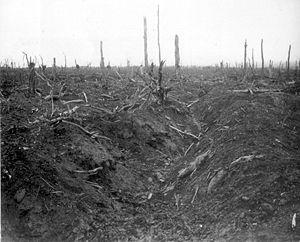
Les Sturmtruppen, furent des unités d'élites, des troupes d'assaut, de l'armée impériale allemande durant la Première Guerre mondiale. Elles furent créées dans l'esprit de la guerre de positions.
La bataille du bois Delville a lieu du 14 juillet au 3 septembre 1916, c'est une des batailles de l'offensive alliée sur la Somme pendant la Première Guerre mondiale. Elle oppose la IIᵉ armée de l'Empire allemand aux forces de l'empire britanniques. Le bois Delville est situé au nord-est de la ville de Longueval dans le département de la Somme. Après les deux premières semaines sanglantes de l'offensive alliée sur la Somme, la percée des lignes allemandes parait illusoire. L'offensive évolue vers une série d'opérations visant la capture de petites villes ou villages, de bois apportant des avantages tactiques à partir desquels il est possible de diriger des tirs d'artillerie ou de lancer de nouvelles attaques.
La 1ʳᵉ brigade d'infanterie sud-africaine est une unité de l'armée de l'Union sud-africaine qui combattit sur le front occidental lors de la Première Guerre mondiale. Elle était composée exclusivement de soldats de souche européenne.
La bataille de la Somme, en 1916 lors de la Première Guerre mondiale, a opposé les Alliés britanniques et français aux Allemands, à proximité du fleuve Somme, essentiellement dans le département de même nom. Il s'agit de l'une des tragédies les plus sanglantes du conflit.
The Royal Canadian Regiment ou The RCR, littéralement « Le Régiment royal canadien », est un régiment d'infanterie de l'Armée canadienne des Forces armées canadiennes. Il s’agit du plus ancien régiment de ce type dans la Force régulière au Canada. Le régiment est aujourd'hui divisé en quatre bataillons dont un de réserve pour un total d'environ 2 000 soldats. Il est le principal occupant de la base des Forces canadiennes Petawawa en Ontario et de la BFC Gagetown au Nouveau-Brunswick. Le régiment n'est pas une structure organisationnelle en tant que telle, mais plutôt protocolaire. Les quatre bataillons du régiment sont donc des unités opérationnelles distinctes. Néanmoins, le régiment a un quartier général régimentaire sur la BFC Petawawa qui s'occupe des affaires régimentaires qui ne dépendent pas des unités en particulier. Depuis sa formation en 1883, le RCR a été employé dans presque tous les conflits impliquant les Forces armées canadiennes.
La zone rouge est le nom donné en France à environ 120 000 hectares de champ de bataille où, à cause de dégâts physiques majeurs sur le milieu pendant la Première Guerre mondiale et en raison de la présence de milliers de cadavres et de millions de munitions non explosées, certaines activités ont été provisoirement ou définitivement interdites par la loi. Alors que la période du tout début de la reconstruction est relativement pauvre en archives, la seule existence de ce zonage permet d’appréhender la difficulté et les enjeux de la reconstruction.